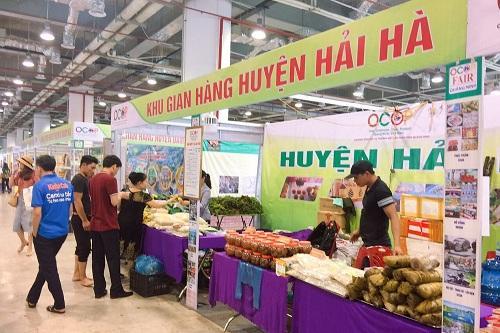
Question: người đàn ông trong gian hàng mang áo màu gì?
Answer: người đàn ông mang áo màu đen